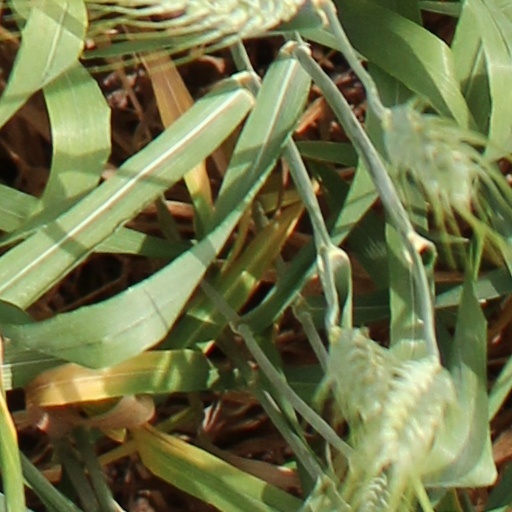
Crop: wheat